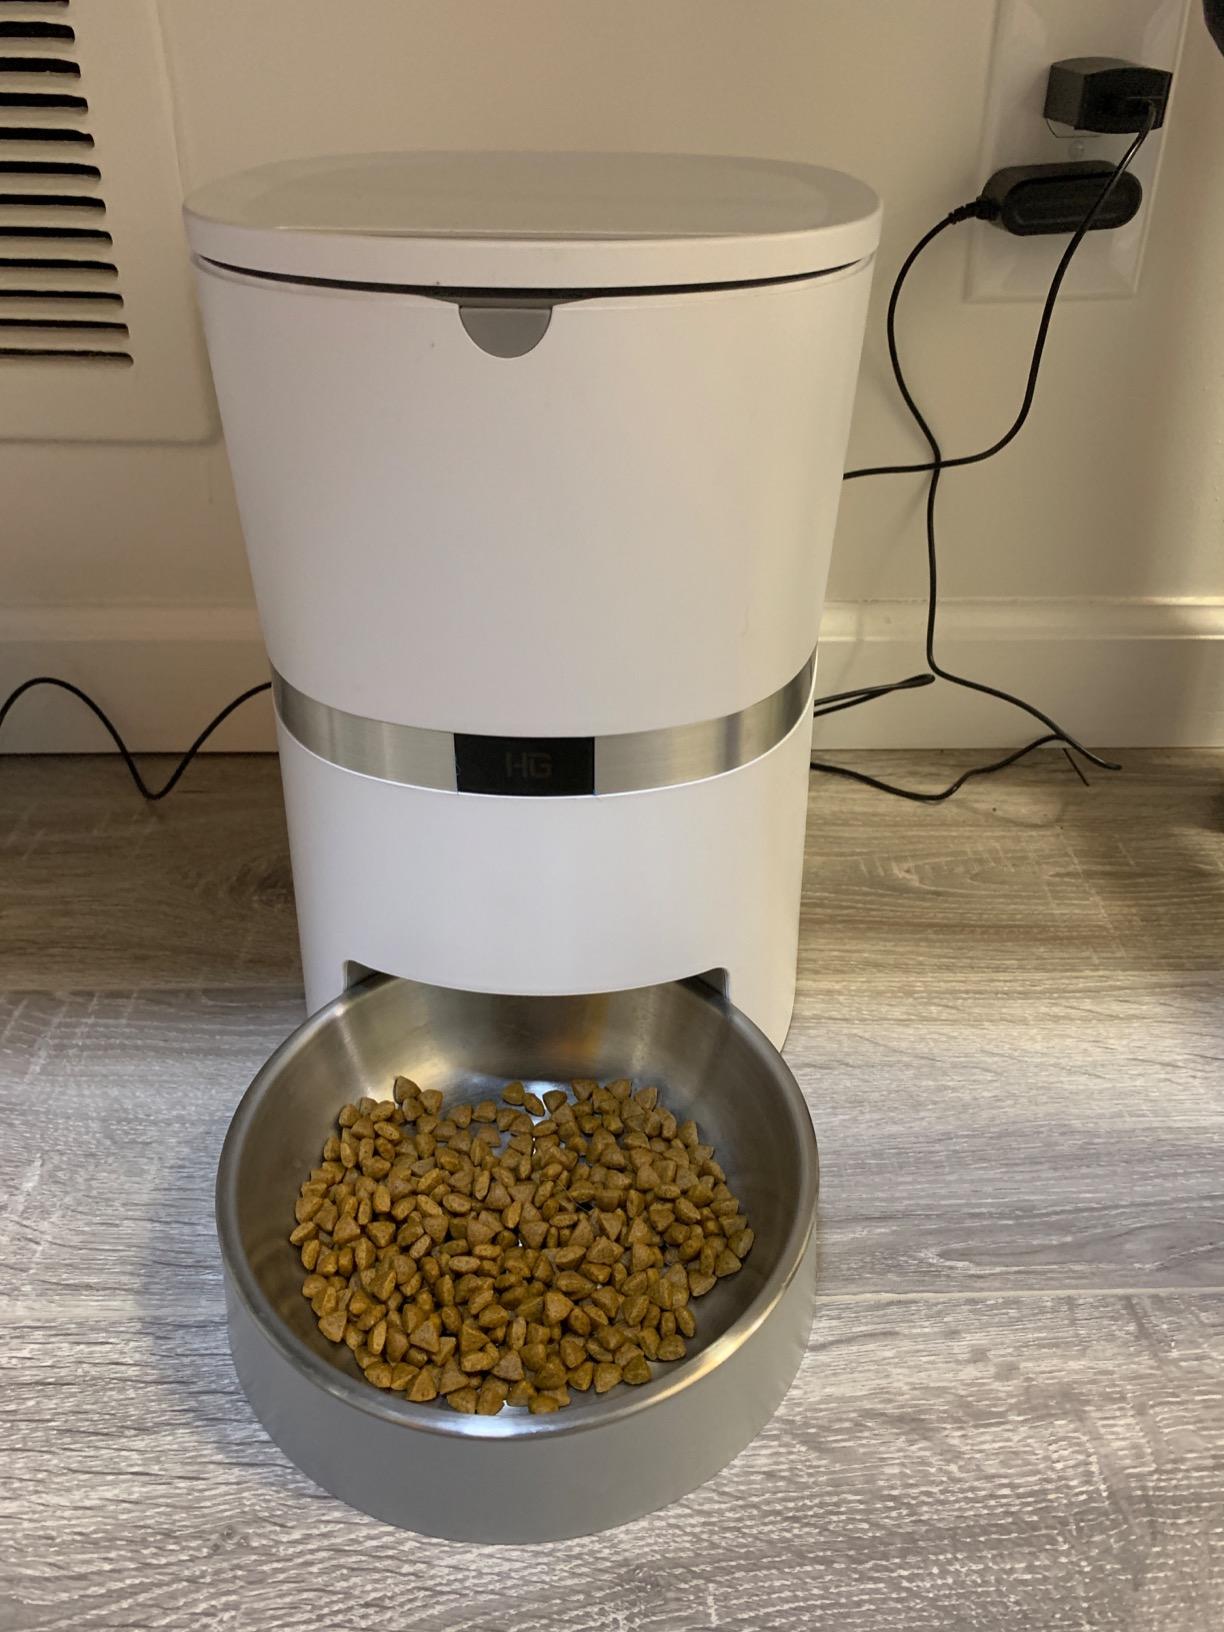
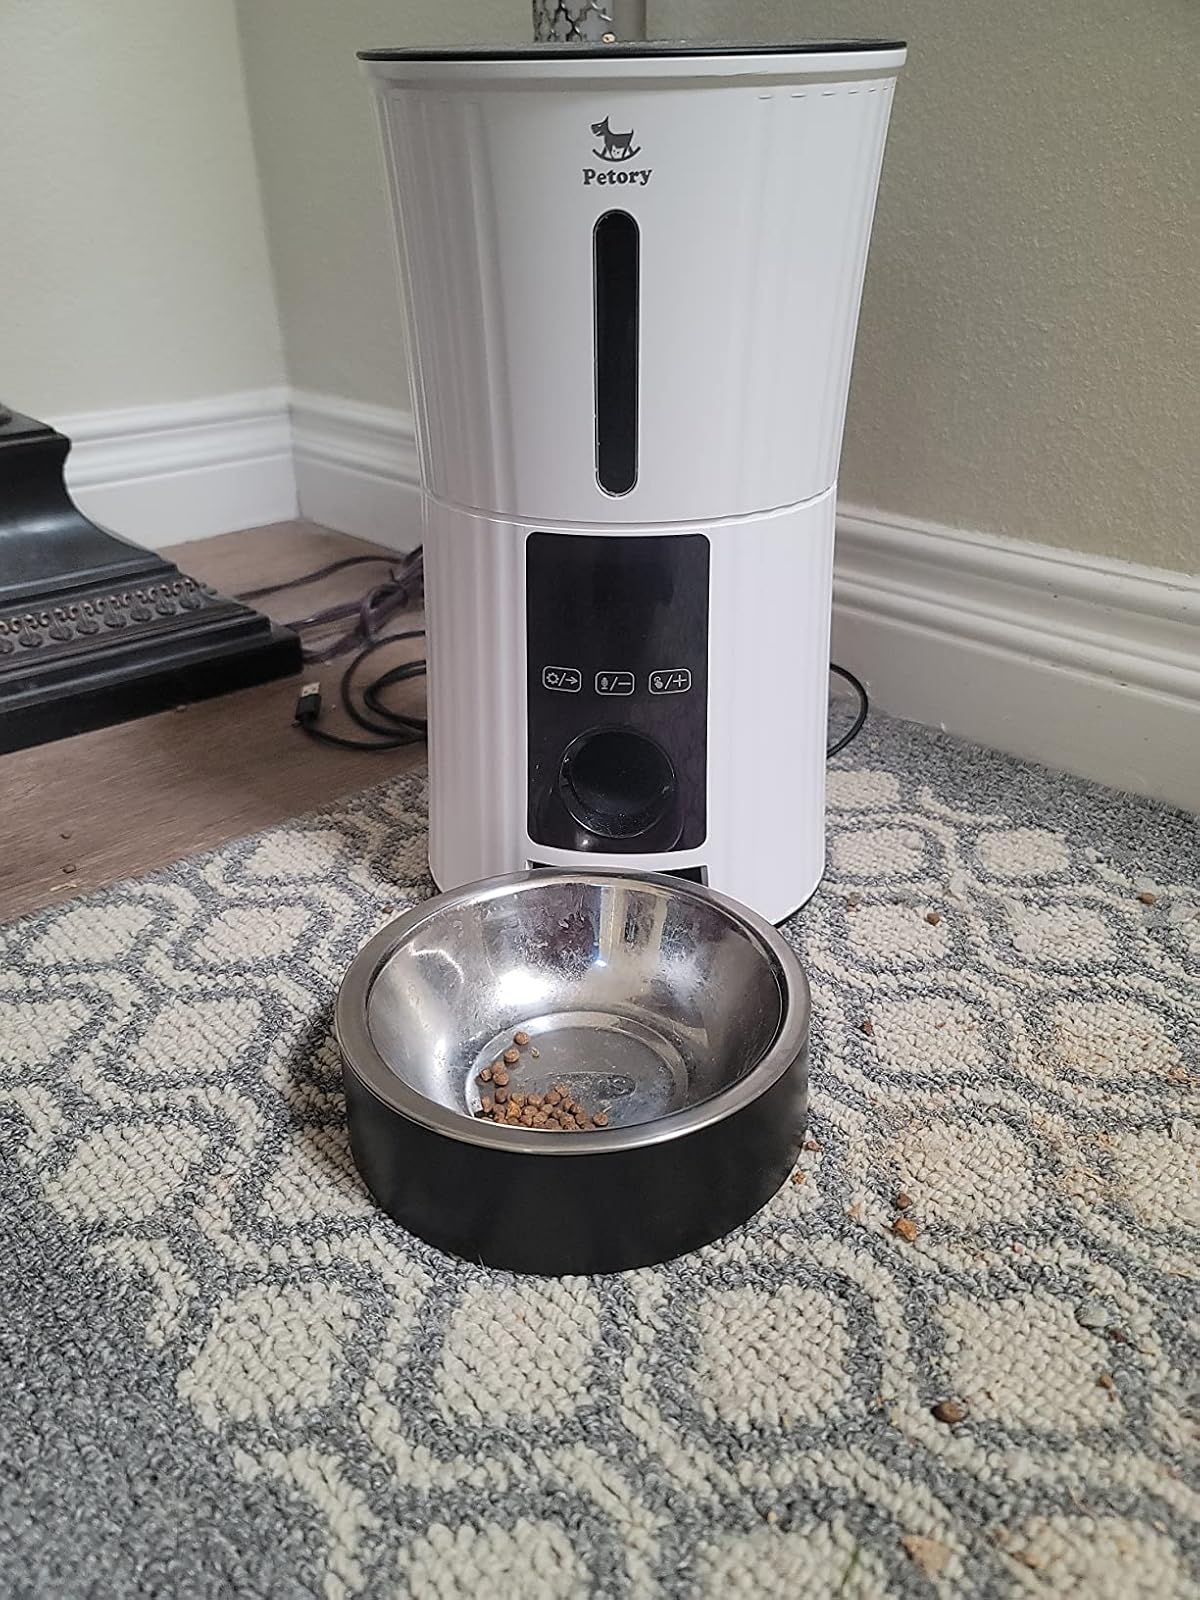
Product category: items_feeder
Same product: no